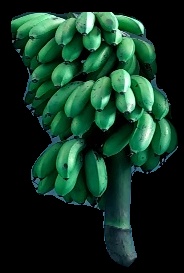
Variety: rasbale
Grade: grade2